James P. McCarthy

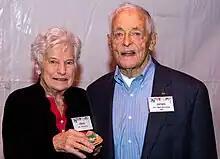
McCarthy (right) and his wife, Alice, 2022

During his retirement, he has written a number of books. He has also become the ARDI Professor of National Security in the political science department at the United States Air Force Academy. He is currently a member of the Defense Science Board. He also has served on the board of directors of EADS North America, ISX, NAVSYS, and been a member of the United States Air Force Scientific Advisory Board.